Guy Étienne

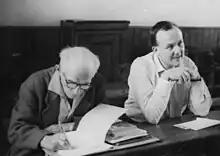
Guy Etienne on the right, with Abeozen (François Eliès) in 1959

Guy Étienne, (Gwion Steven in breton) or Abanna (18 september 1928 in Saint-Carreuc, 6 january 2015 in Châteaulin) was a writer and lexicographer who is known for having created the "Emsav" magazine and the publishing house "Preder". He wrote a lot of articles and dictionaries on the breton language. He was the leader of the scientific magazine named "Lavar" which was managed by linguists seeking to create new Breton words adapted to specific fields such as psychoanalysis, medicine or computer science.